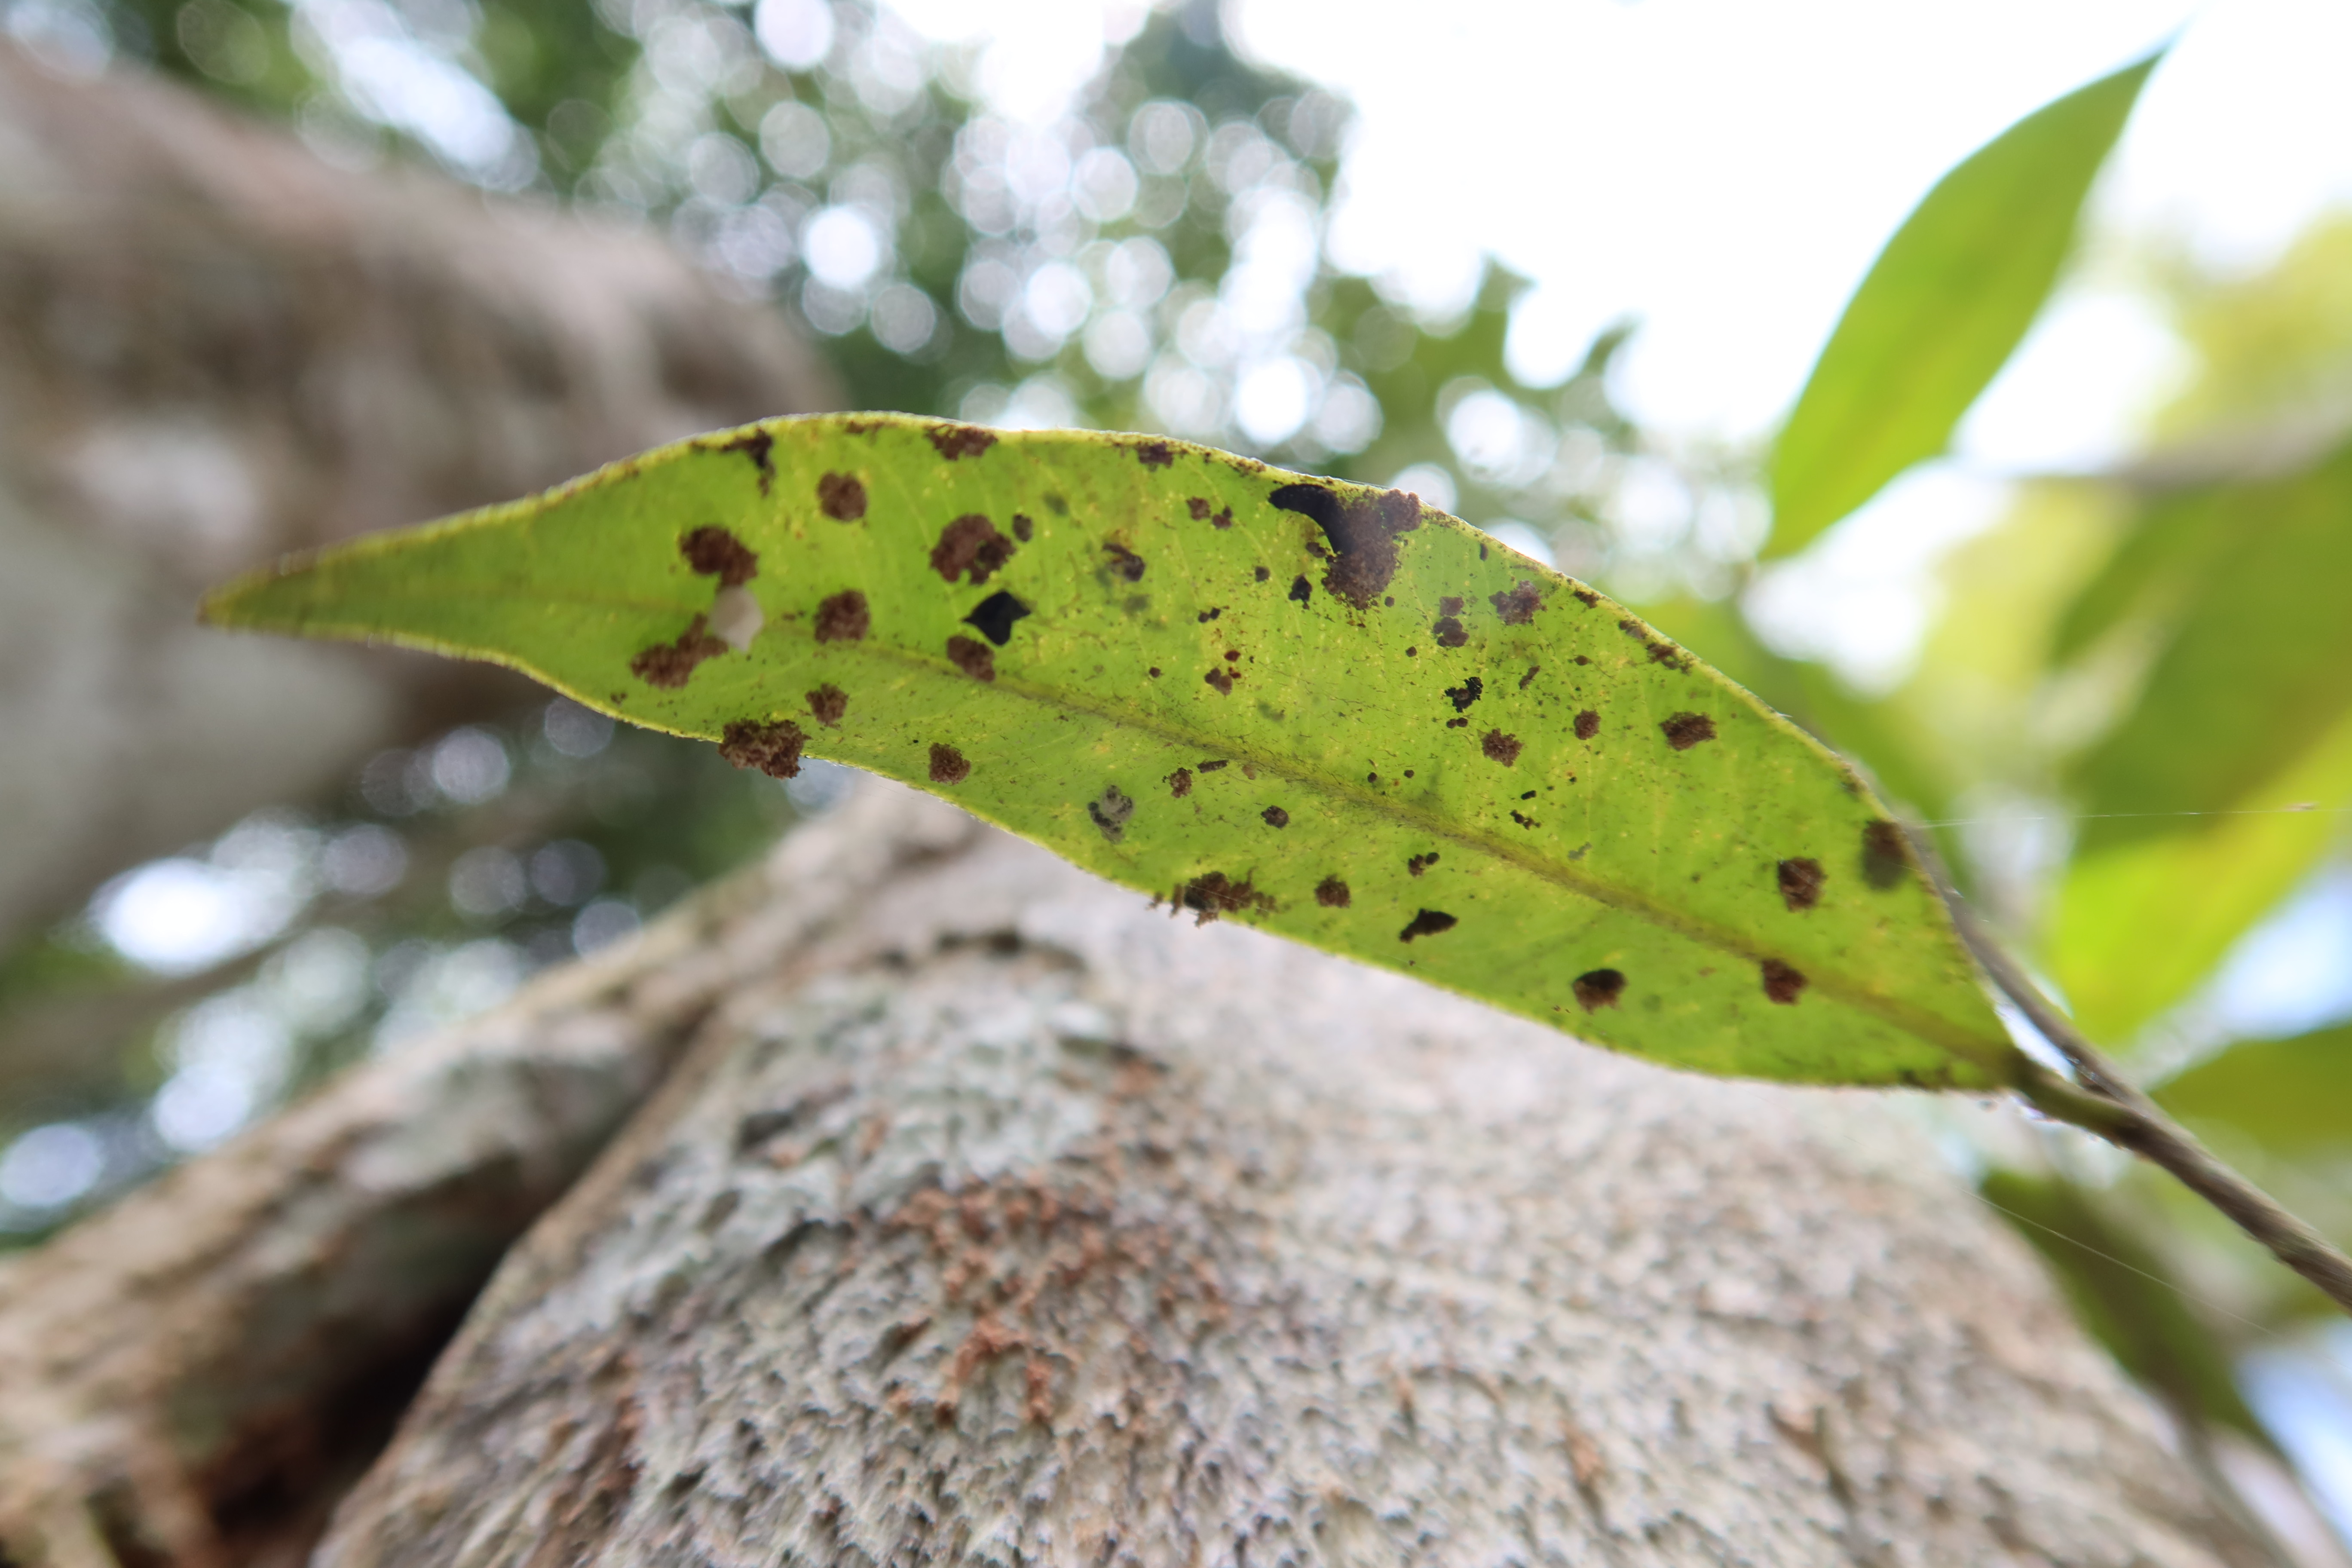
Label: Brown clumps